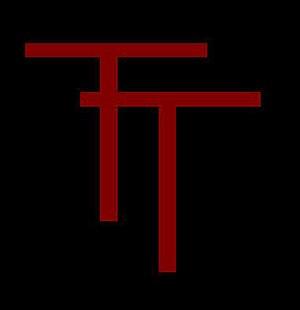
La 151ᵉ brigade d'infanterie britannique est une brigade d'infanterie de la British Army, constituée au cours de la Seconde Guerre mondiale. Elle participa notamment à la bataille de Normandie.
La 50ᵉ division d'infanterie est une division de la British Army. Elle fait partie du XXXᵉ corps britannique. Elle opéra entre autres lors de la bataille de Normandie en 1944.
La 231ᵉ brigade d'infanterie britannique est une brigade d'infanterie de la British Army, constituée au cours de la Seconde Guerre mondiale. Elle participa notamment à la bataille de Normandie.